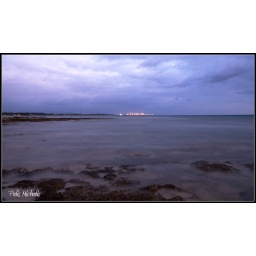
Evening on a rocky coast with a dramatic moody sky at Paphos area in Cyprus.